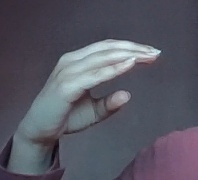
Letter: jeem